Wanker

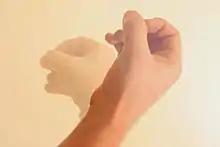
"Wanker" hand gesture

The terms "wank" and "wanker" originated in British slang during the late 19th and early 20th century. In modern usage, it is usually a general term of contempt rather than a commentary on sexual habits. "Wanker" has similar meanings and overtones to American pejoratives like "jerk" or "jerk-off". More generally, "wanker" can carry suggestions of egotistical and self-indulgent behaviour and this is the dominant meaning in Australia and New Zealand.